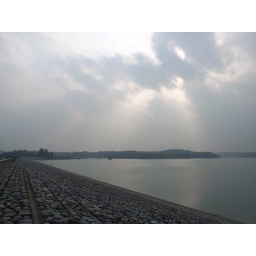
cloud above the lake